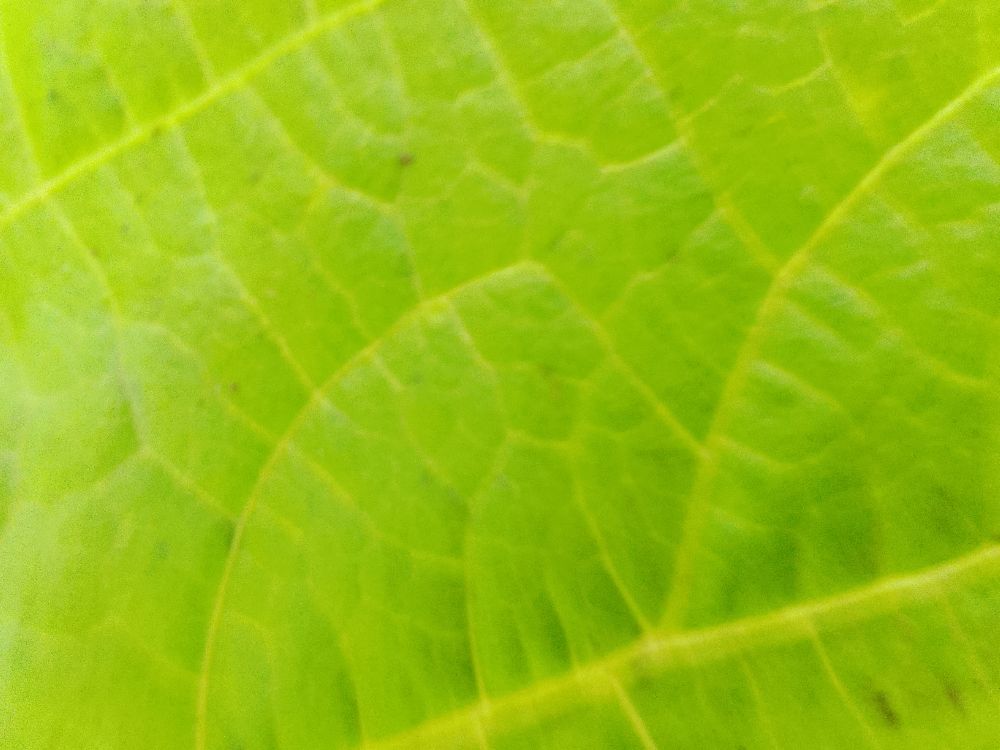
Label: healthy